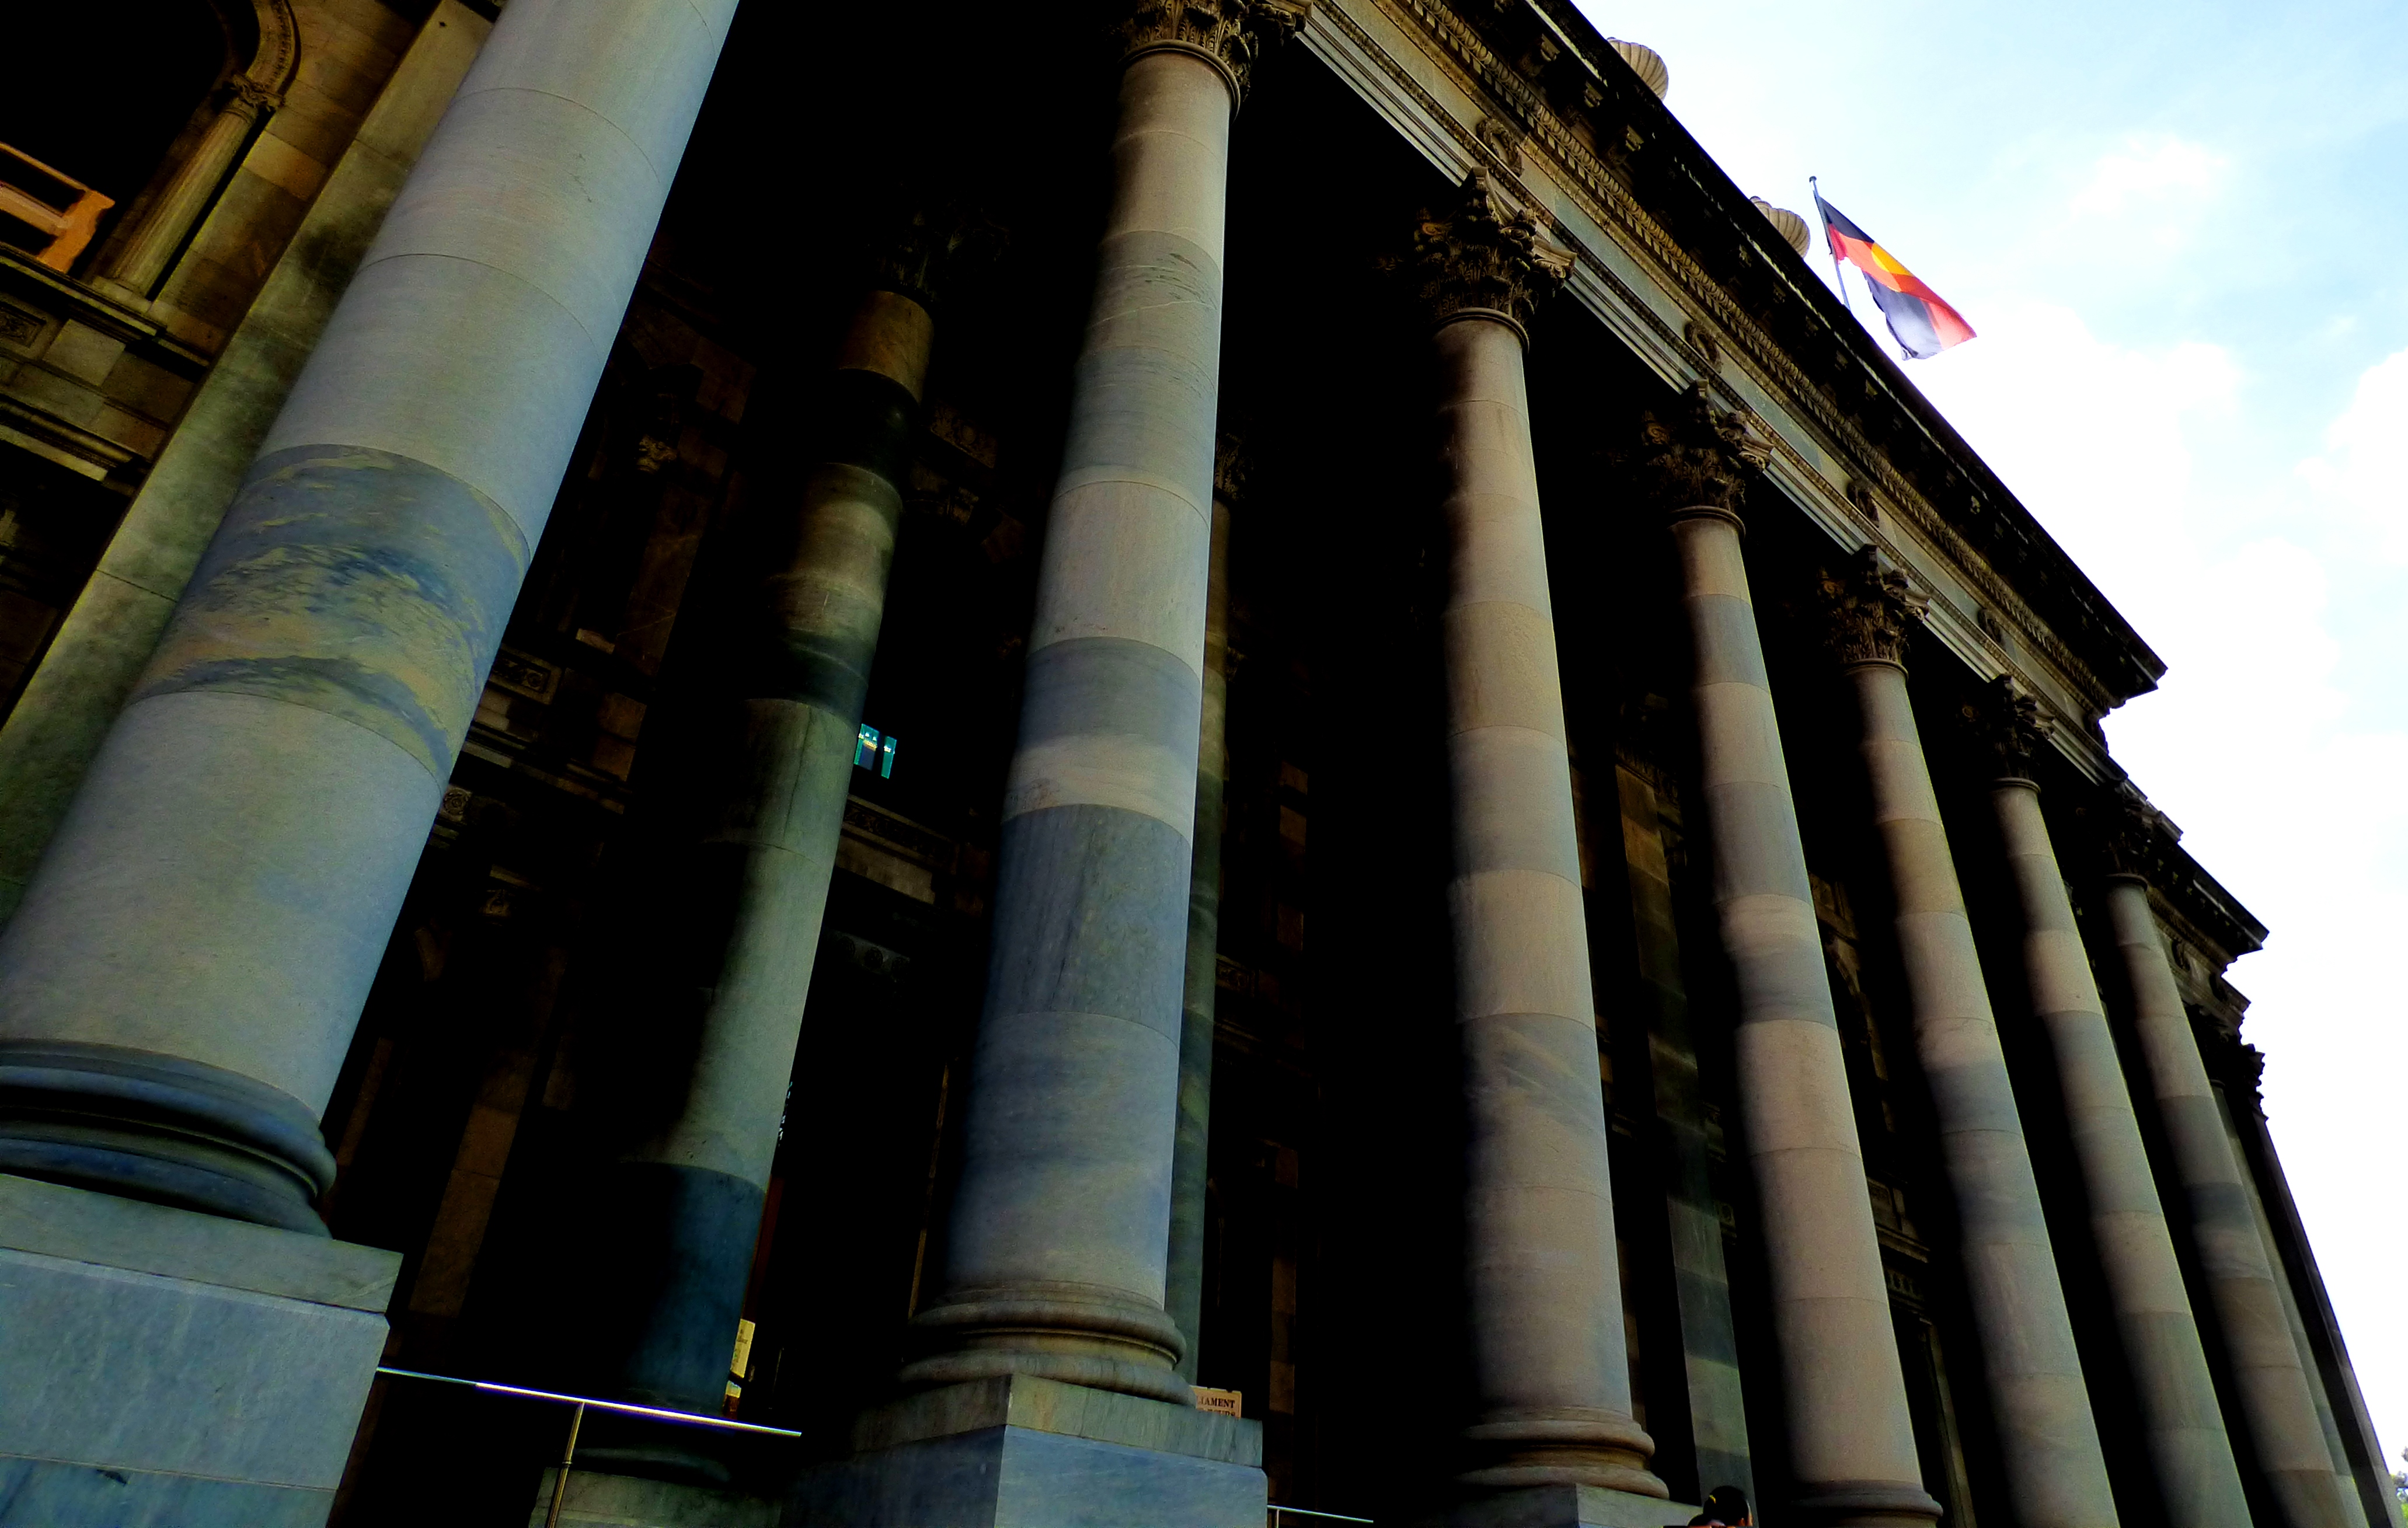
light, architecture, structure, photography, sunlight, texture, skyscraper, photo, explore, column, flag, canon, contrast, monochrome, artwork, australia, flickr, colour, art, eos, mono, temple, buildings, foto, facebook, lumix, panasonic, stonework, adelaide, seaford, twitter, vividstriking, anawesomeshot, dazzlingshot, interestingness, pinterest, leshaines, leshaines123, bestofshots, sa, aboriginal, indiginous